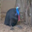
Label: bird